Terme Taurine

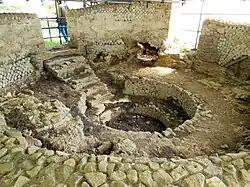
Laconicum (dry heat room)

Terme Taurine, also known as the Taurine Baths, is a large elaborate ancient Roman baths complex located about 4 km east of the city of Civitavecchia.